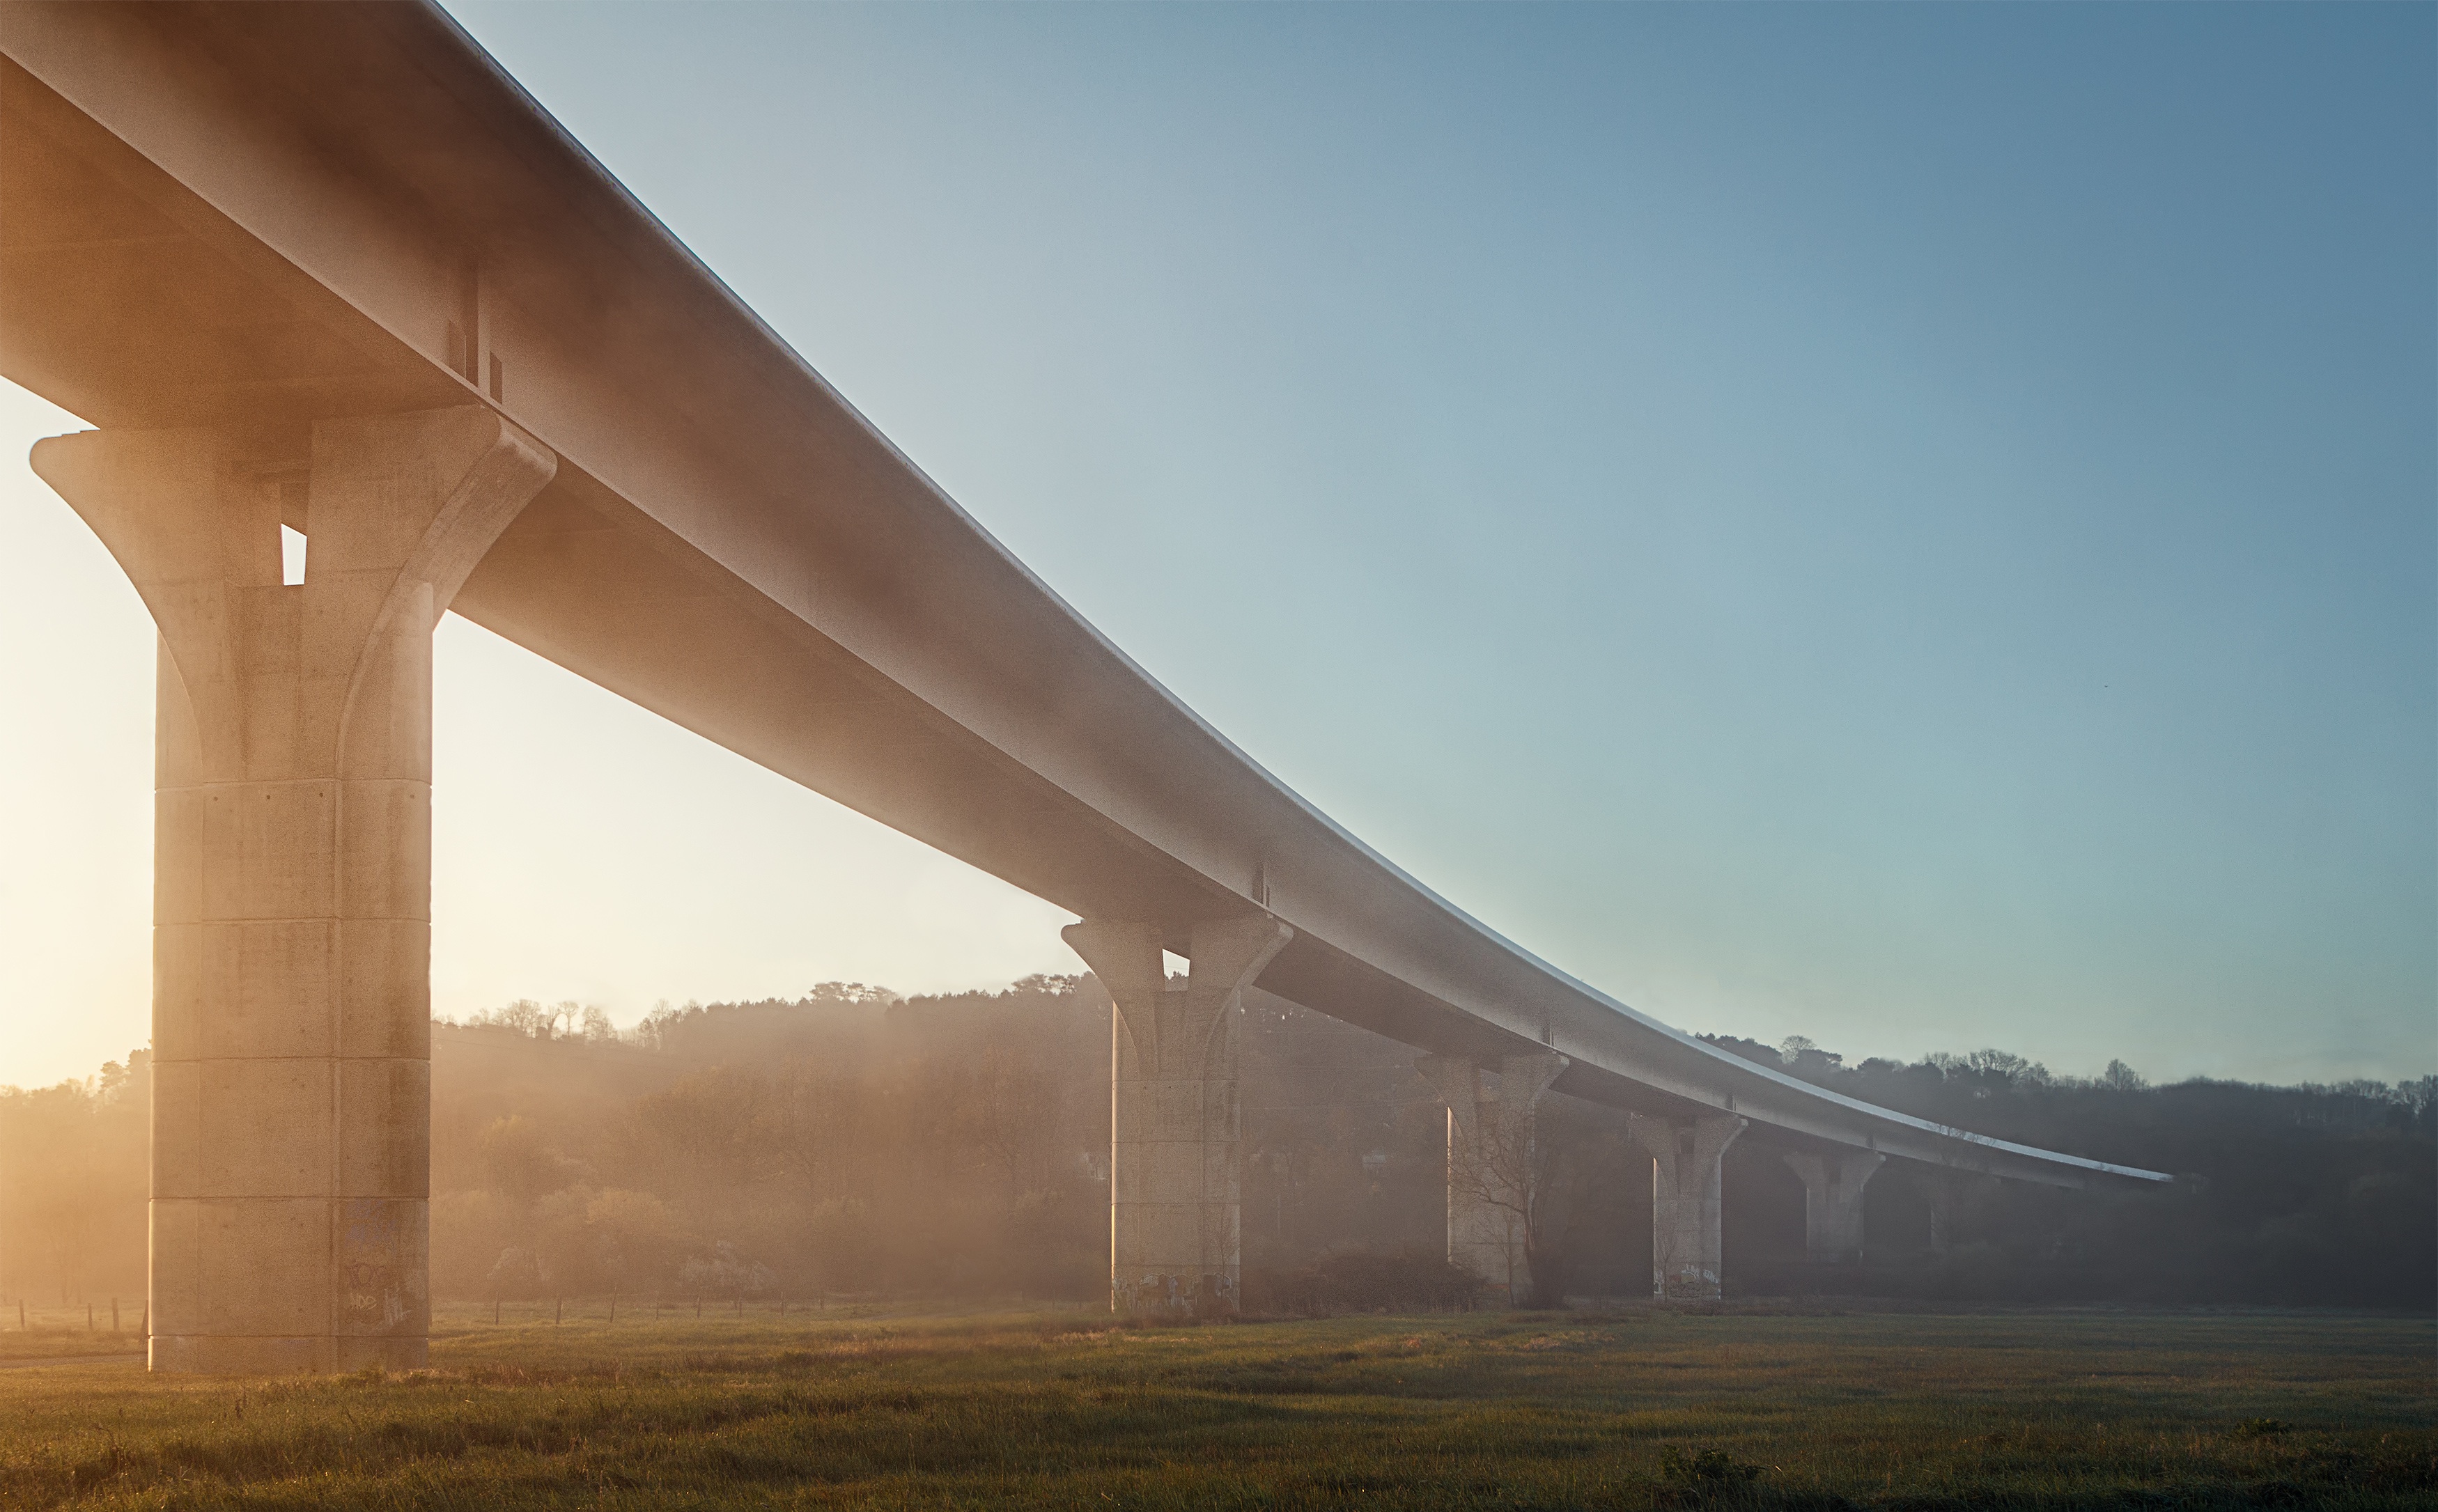
structure, fog, bridge, sunlight, morning, arch, landmark, viaduct, atmospheric phenomenon, atmosphere of earth